Sangkhla Buri district

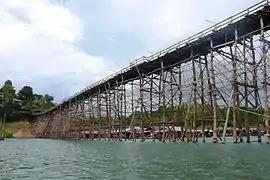
Mon Bridge

The Christians have fifteen churches and muslims have one mosque.